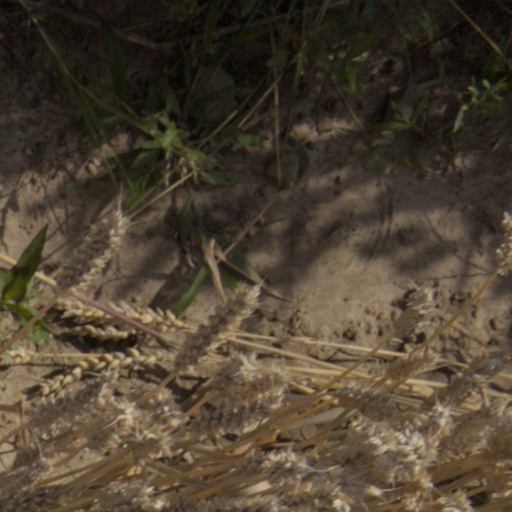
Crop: wheat